Xestia

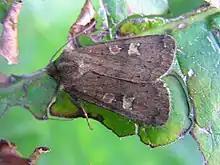
Square-spot rustic ("X. xanthographa"), sometimes split off in "Segetia" with its presumed relatives, seems too close to "X. ochreago" to warrant such a treatment.

Junior synonyms and other obsolete generic names for "Xestia" moths are: